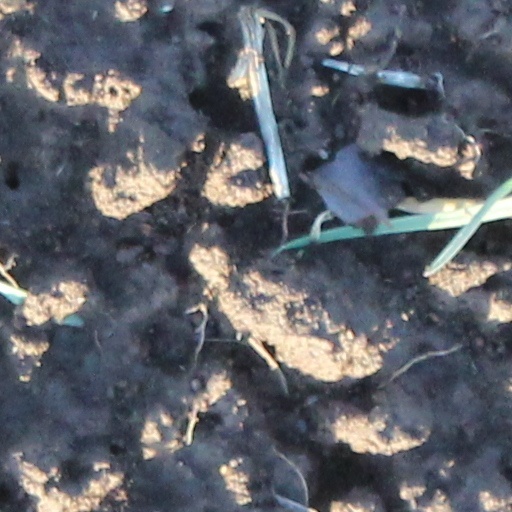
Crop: wheat